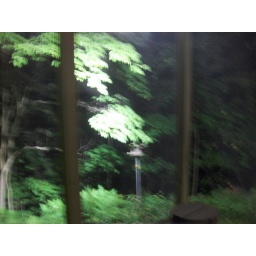
labor day weekend at the lake house in bridgman, michigan with 17 of our closest friends :D